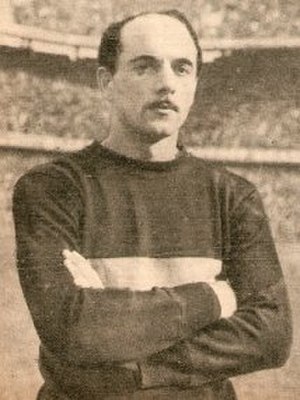
Dino Sani
Dino Sani fra hans tid hos Boca Juniors
Dino Sani er en tidligere brasiliansk fodboldspiller og -træner, der med Brasiliens landshold vandt guld ved VM i 1958 i Sverige.